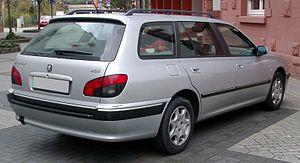
La Peugeot 406 est une berline du constructeur automobile français Peugeot fabriquée sur le site historique de la marque à l'usine de Sochaux.